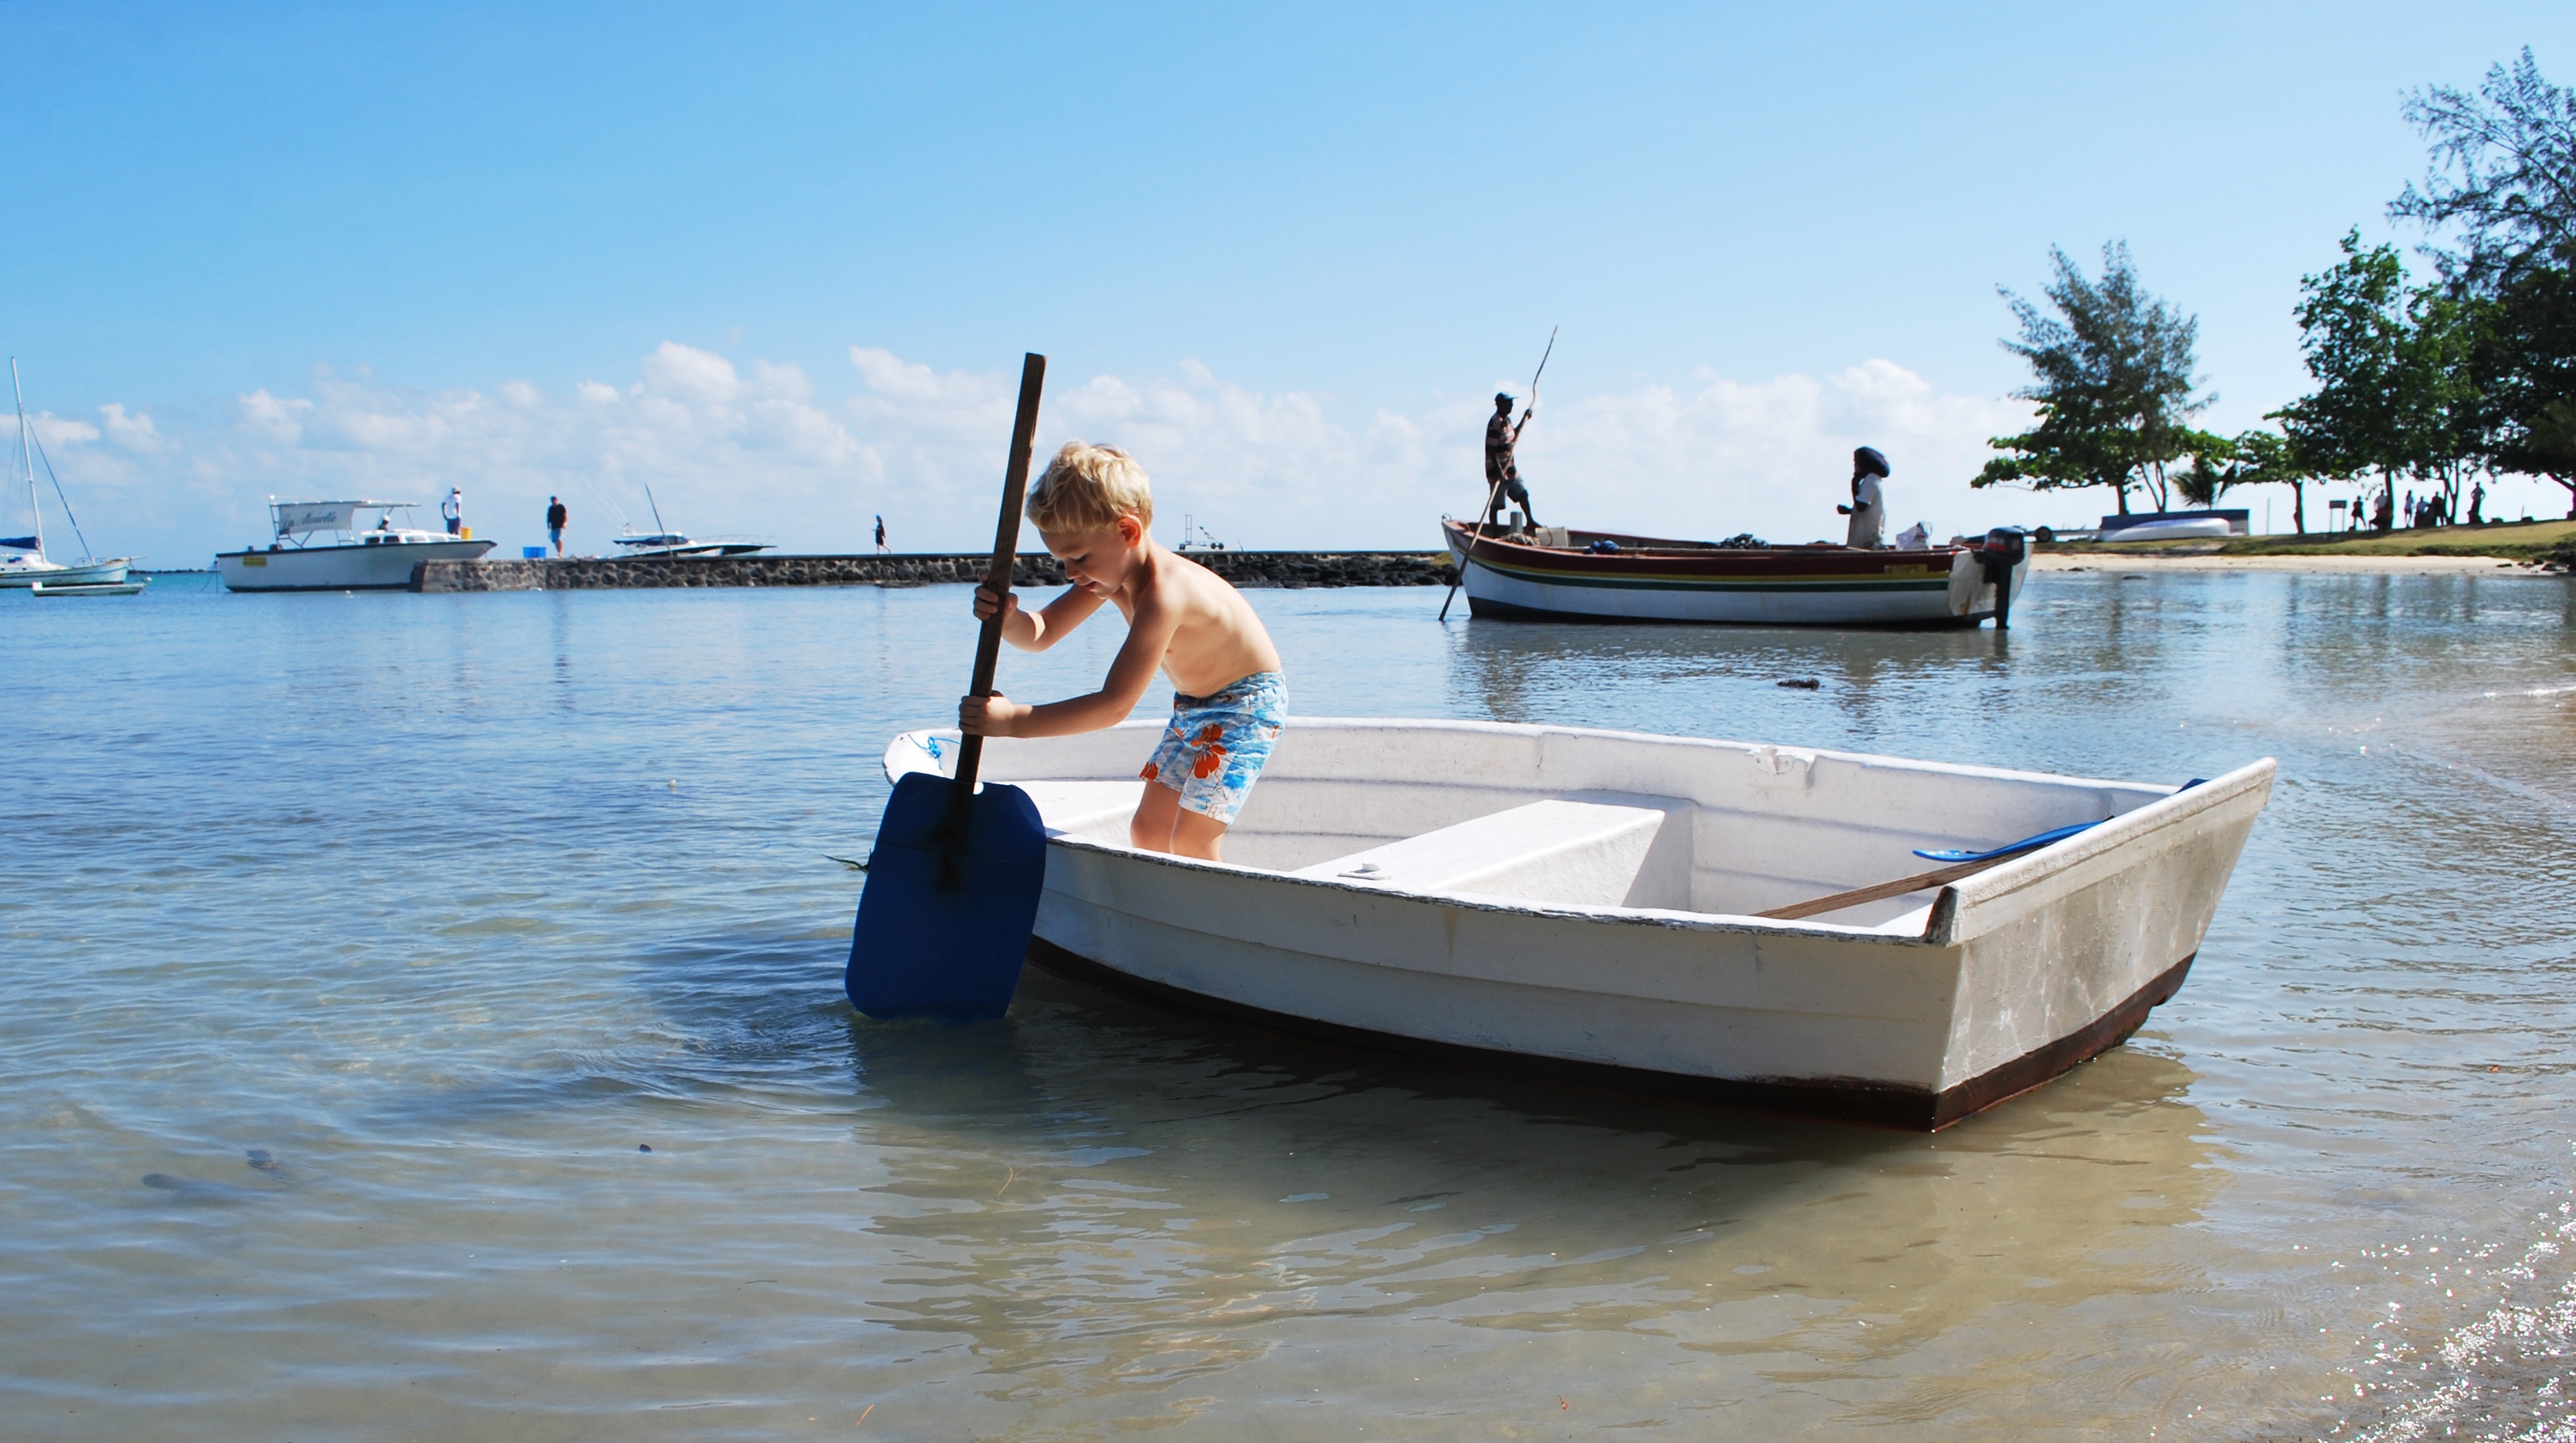
sea, water, ocean, white, boat, boy, kid, alone, summer, vacation, paddle, vehicle, sailing, yacht, bay, child, boating, toddler, little, watercraft, dinghy, mauritius, skiff, watercraft rowing